Algal virus

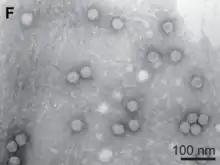
TEM micrograph of ultra-thin sections of "Chaetoceros setoensis" and negatively stained Chaetoceros setoensis DNA virus (CsetDNAV) particles, genus "Diatodnavirus": (F) Negatively stained CsetDNAV particles in the culture lysate.

Algal viruses are viruses that specifically infect the photosynthetic, single-celled eukaryotes known as algae. As of 2020, there were 61 viruses known to infect algae. Algae are integral components of aquatic food webs and drive nutrient cycling, so the viruses infecting algal populations also impacts the organisms and nutrient cycling systems that depend on them. Thus, these viruses can have significant, worldwide economic and ecological effects. Their genomes varied between 4.4 and 560 kilobase pairs (kbp) long and used double-stranded deoxyribonucleic acid (dsDNA), double-stranded ribonucleic acid (dsRNA), single-stranded deoxyribonucleic acid (ssDNA), and single-stranded ribonucleic acid (ssRNA). The viruses ranged between 20 and 210 nm in diameter. Since the discovery of the first algae-infecting virus in 1979, several different techniques have been used to find new viruses infecting algae and it seems that there are many algae-infecting viruses left to be discovered